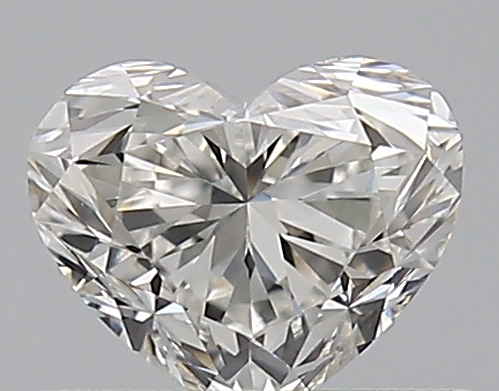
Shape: heart
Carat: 0.5
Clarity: VVS2
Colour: H
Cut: GD
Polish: EX
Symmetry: VG
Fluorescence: N
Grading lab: GIA
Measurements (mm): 4.38 x 5.31 x 3.38